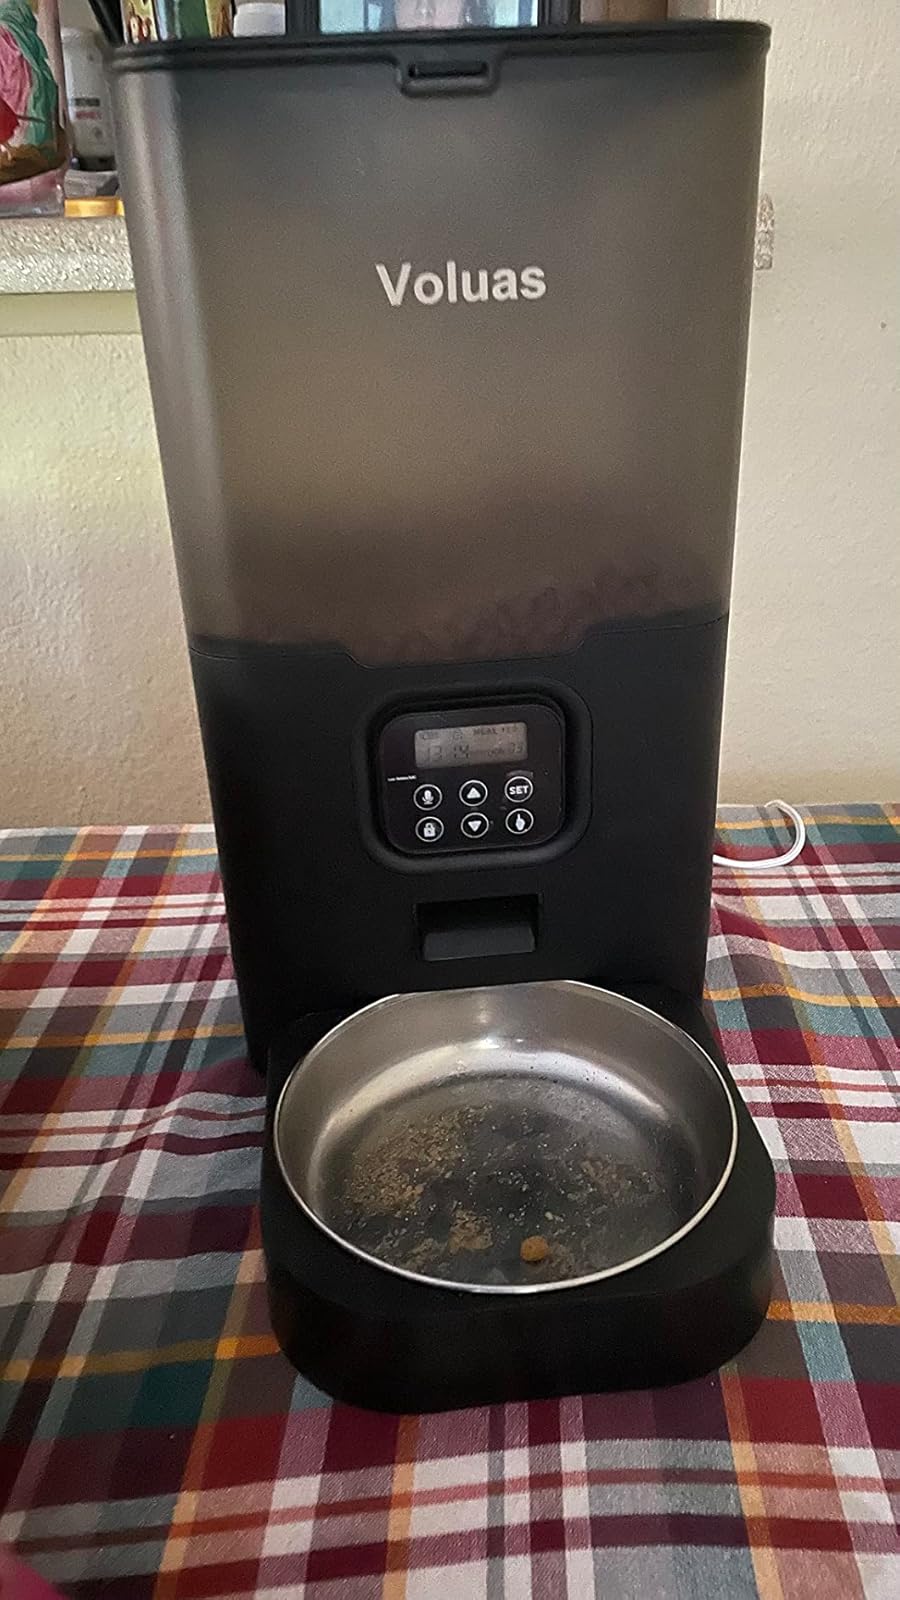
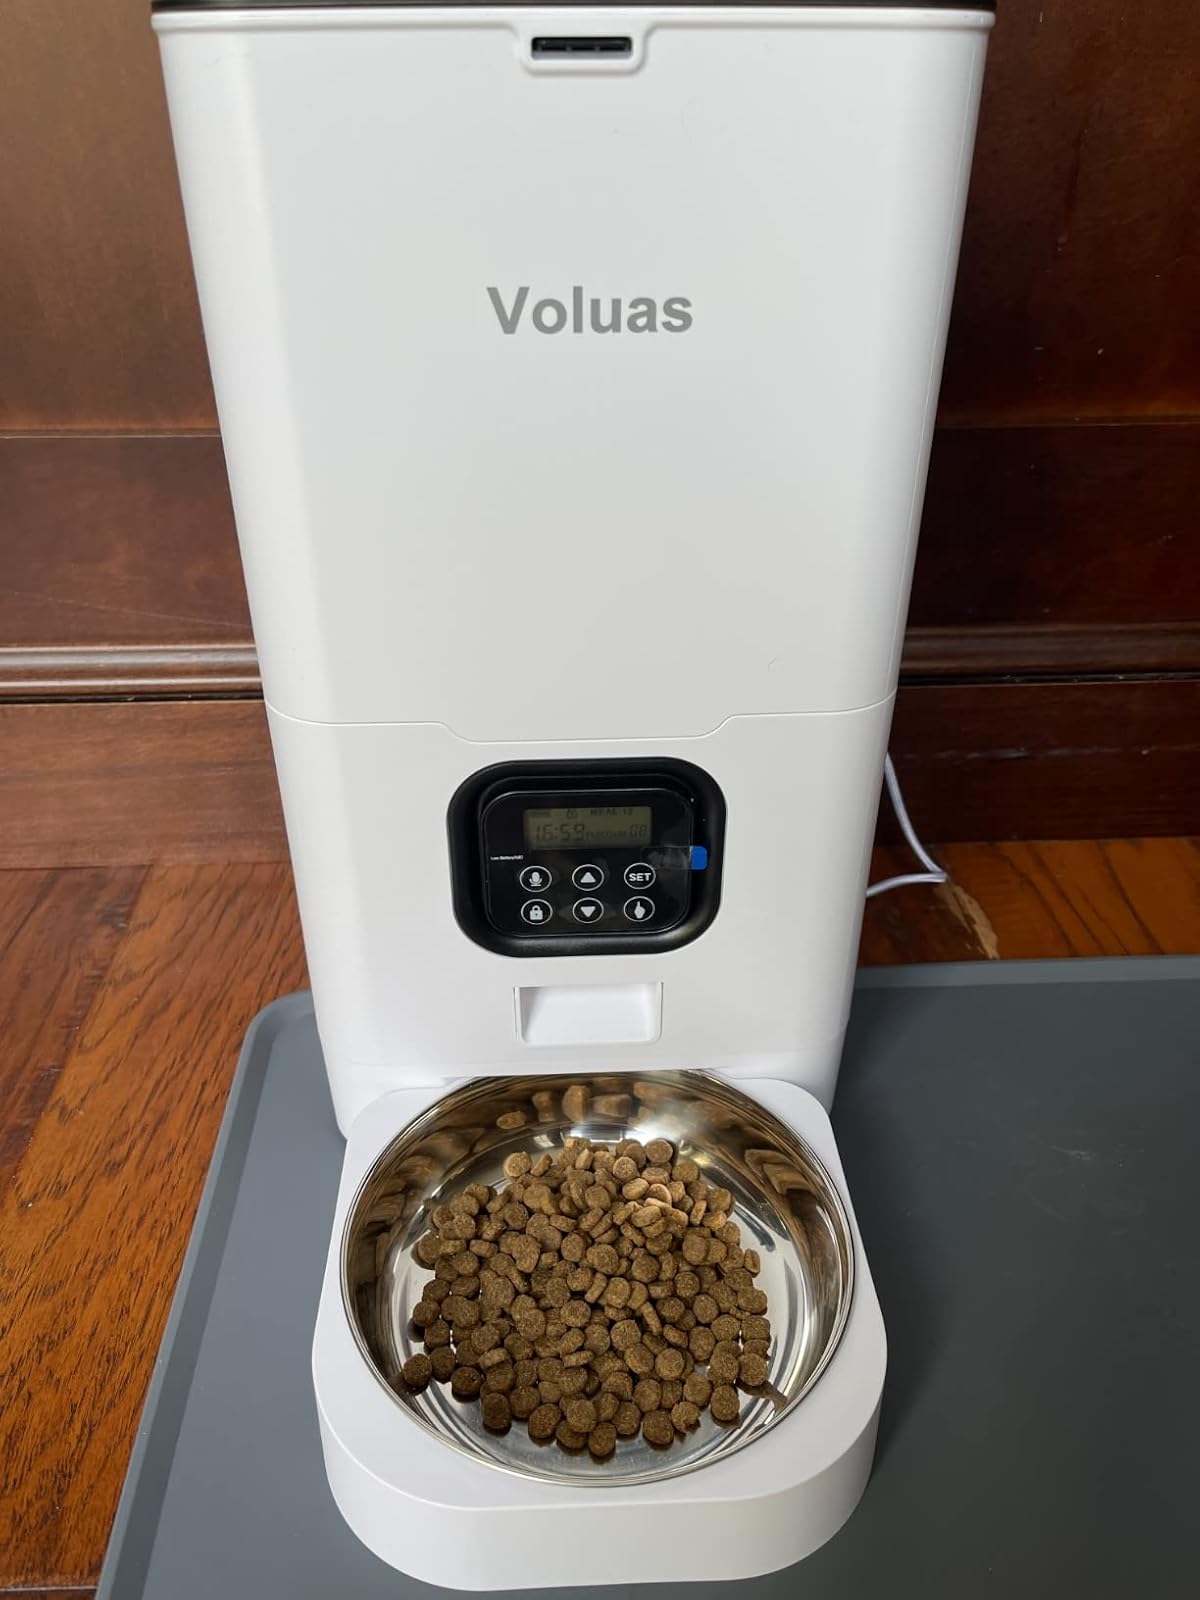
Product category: items_feeder
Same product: no